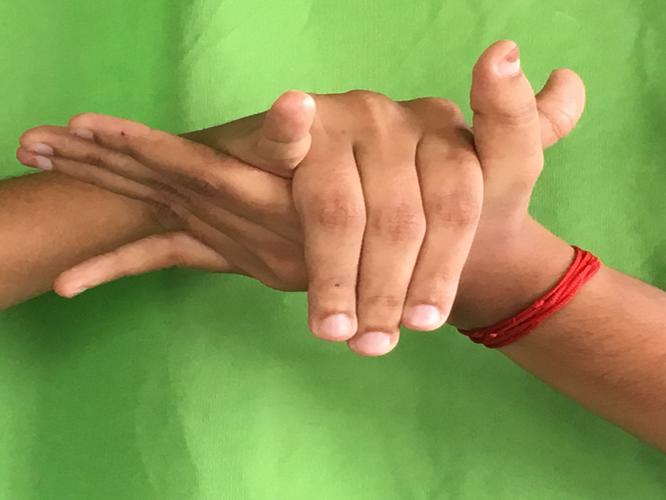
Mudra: Kurma
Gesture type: double_hand